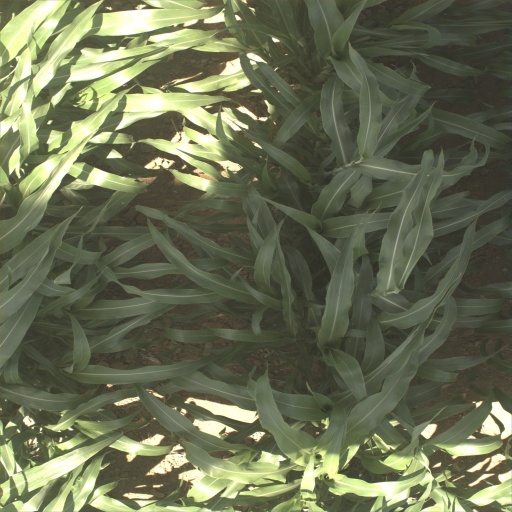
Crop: sorghum